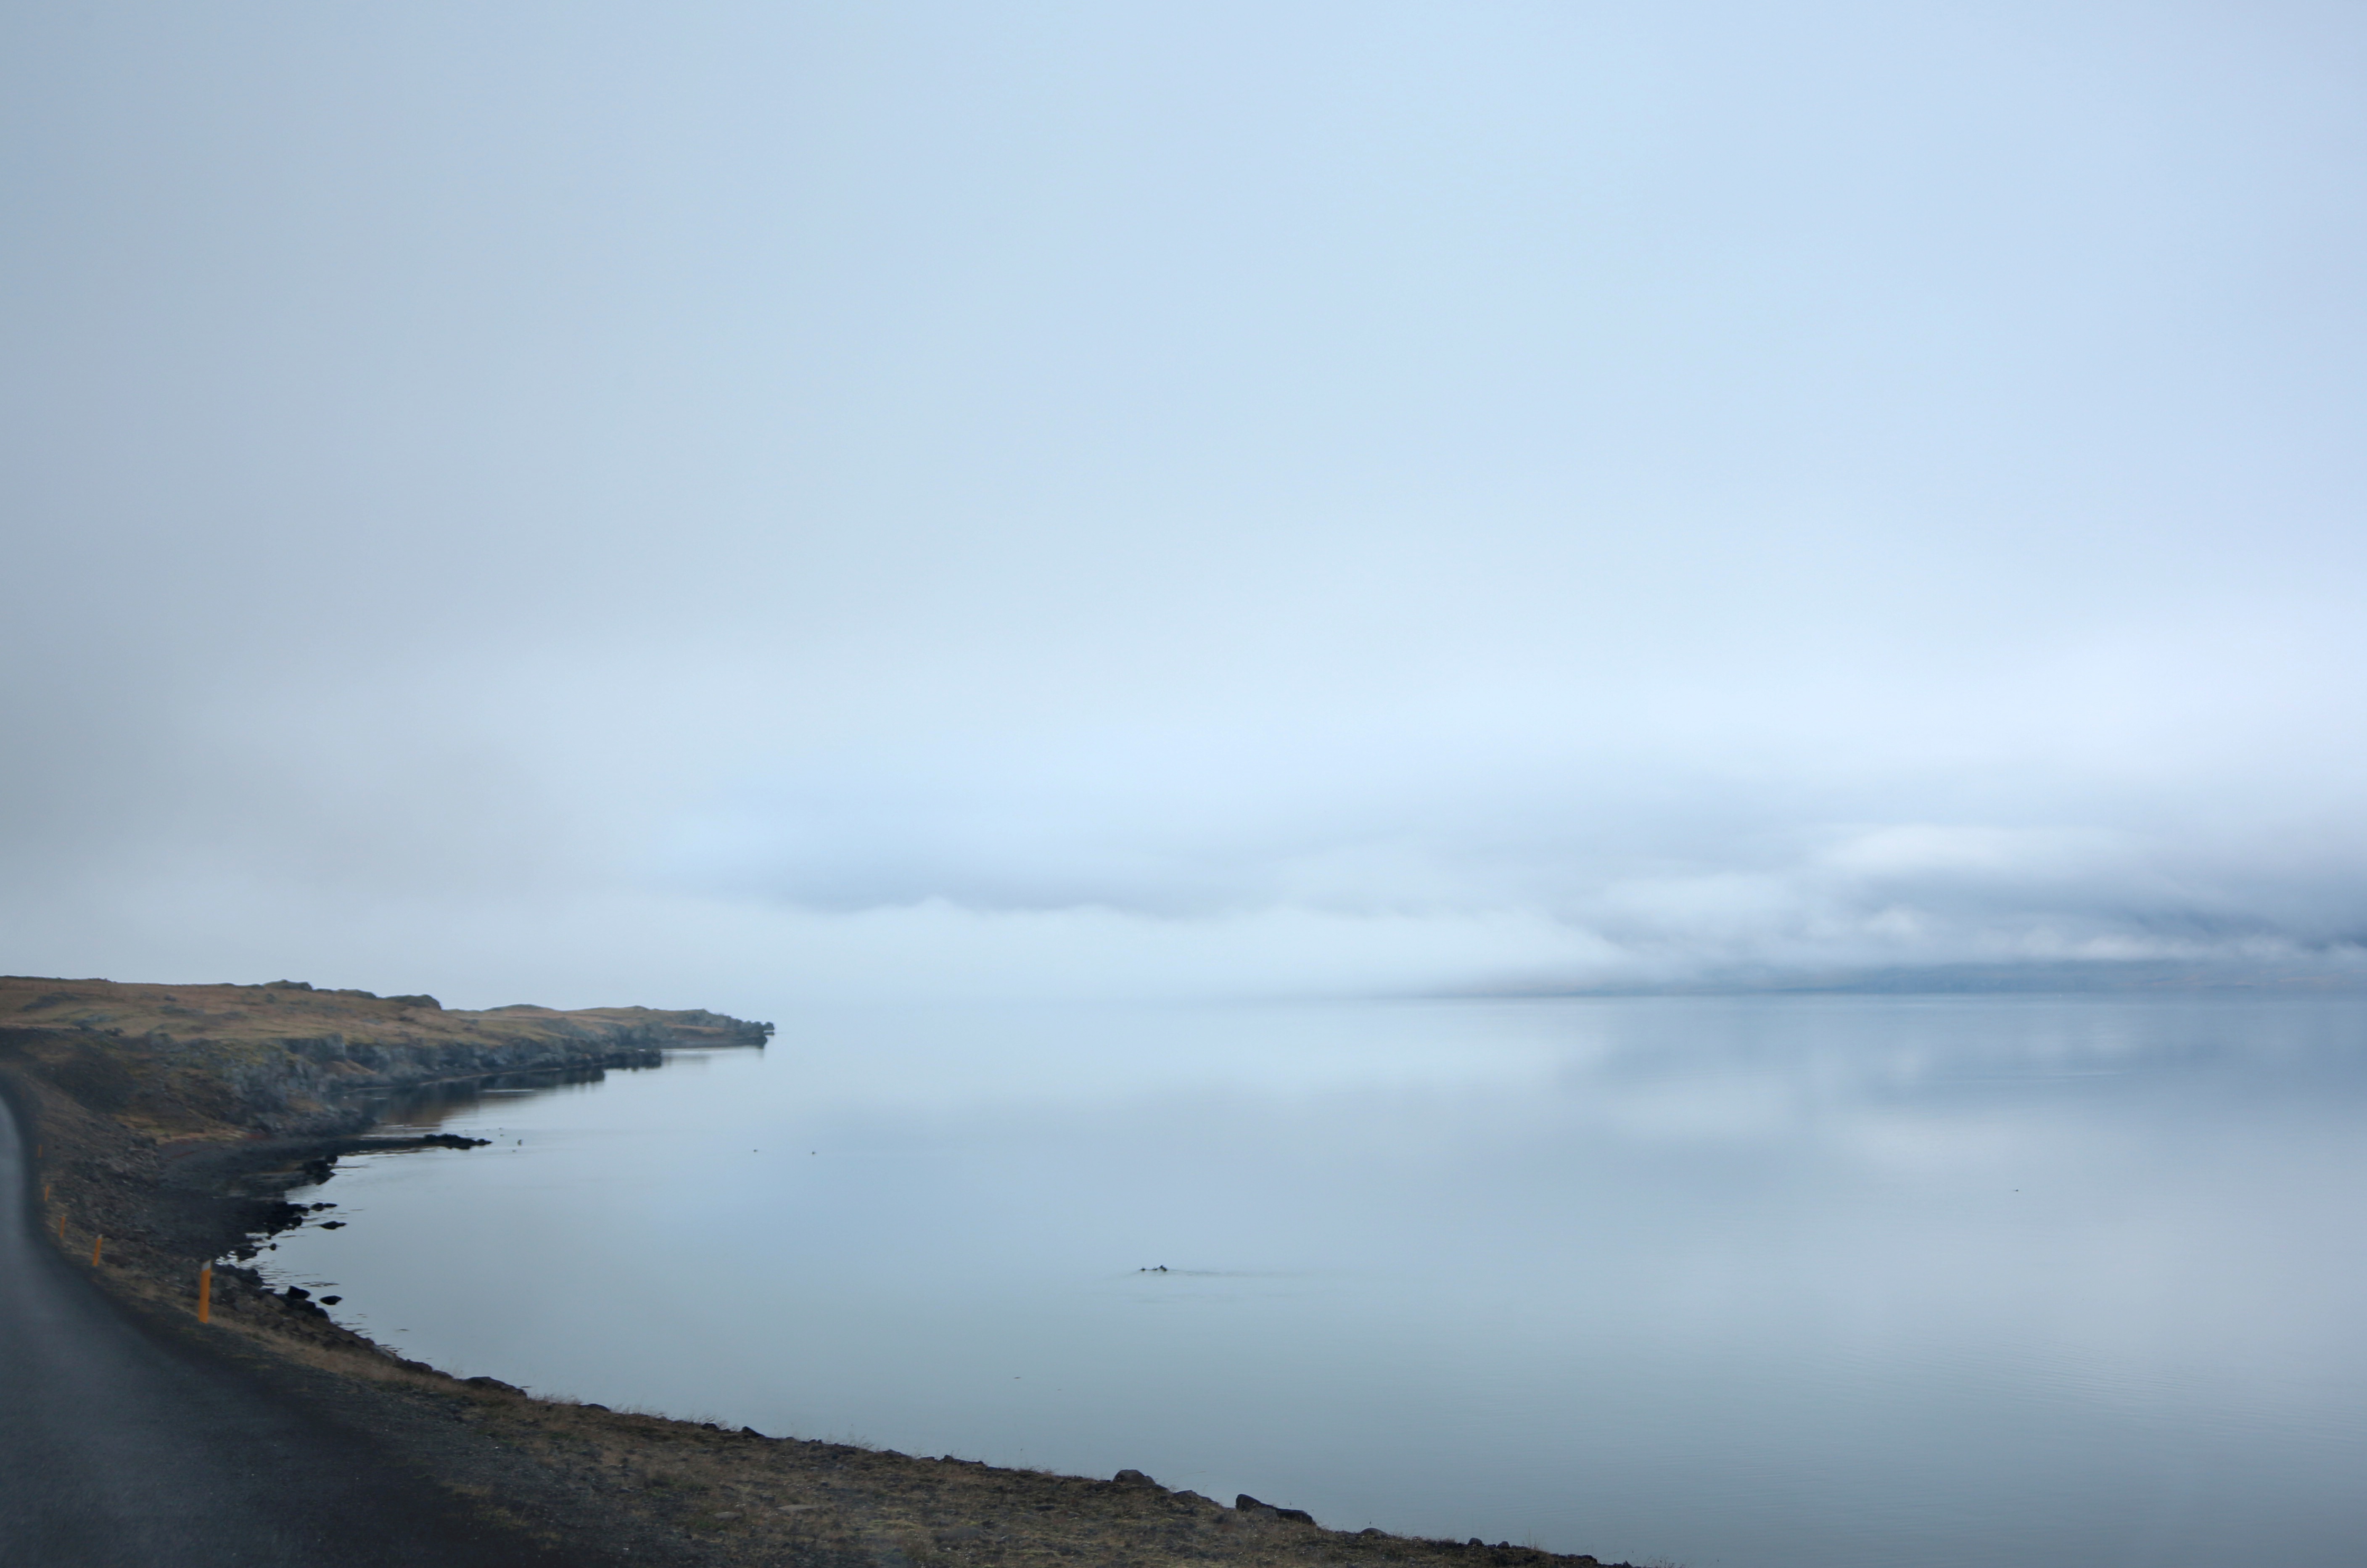
beach, sea, coast, water, ocean, horizon, mountain, cloud, sky, fog, mist, morning, shore, wave, lake, dawn, cliff, dusk, reflection, bay, overcast, reservoir, terrain, body of water, loch, atmospheric phenomenon, atmosphere of earth